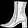
Label: Ankle boot